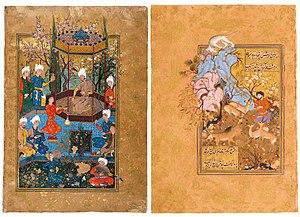
Sultan Ibrahim Mirza, né en avril 1540 et mort le 23 février 1577, est un prince séfévide qui fut lui-même artiste, poète et patron des arts.